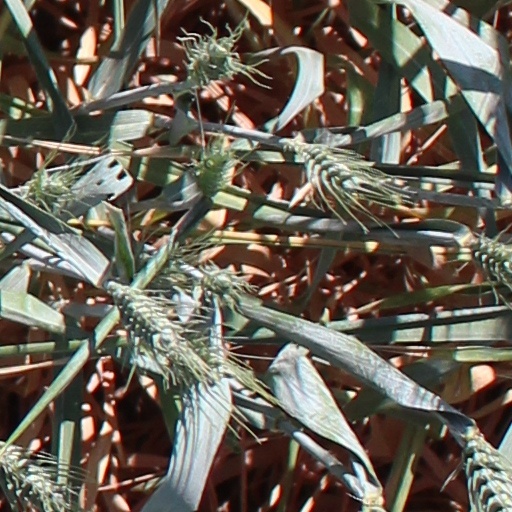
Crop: wheat